Sydney Uni Boxing Club

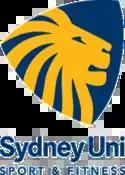

Sydney Uni Boxing Club (SUBxC), established in 1908, is the University of Sydney's boxing club. Prior to 1908, the Club existed as a division of Sydney University Athletics Club. SUBxC is a founding member of the NSW Amateur Boxing Association (NSW ABA, known also as Boxing NSW), and is currently a member club of Sydney Uni Sport and Fitness, where it conducts all levels of boxing training at the dedicated facilities of the University Sports & Aquatic Centre. Historically, the Club has competed against other Australian universities, as well as teams from the Australian military.